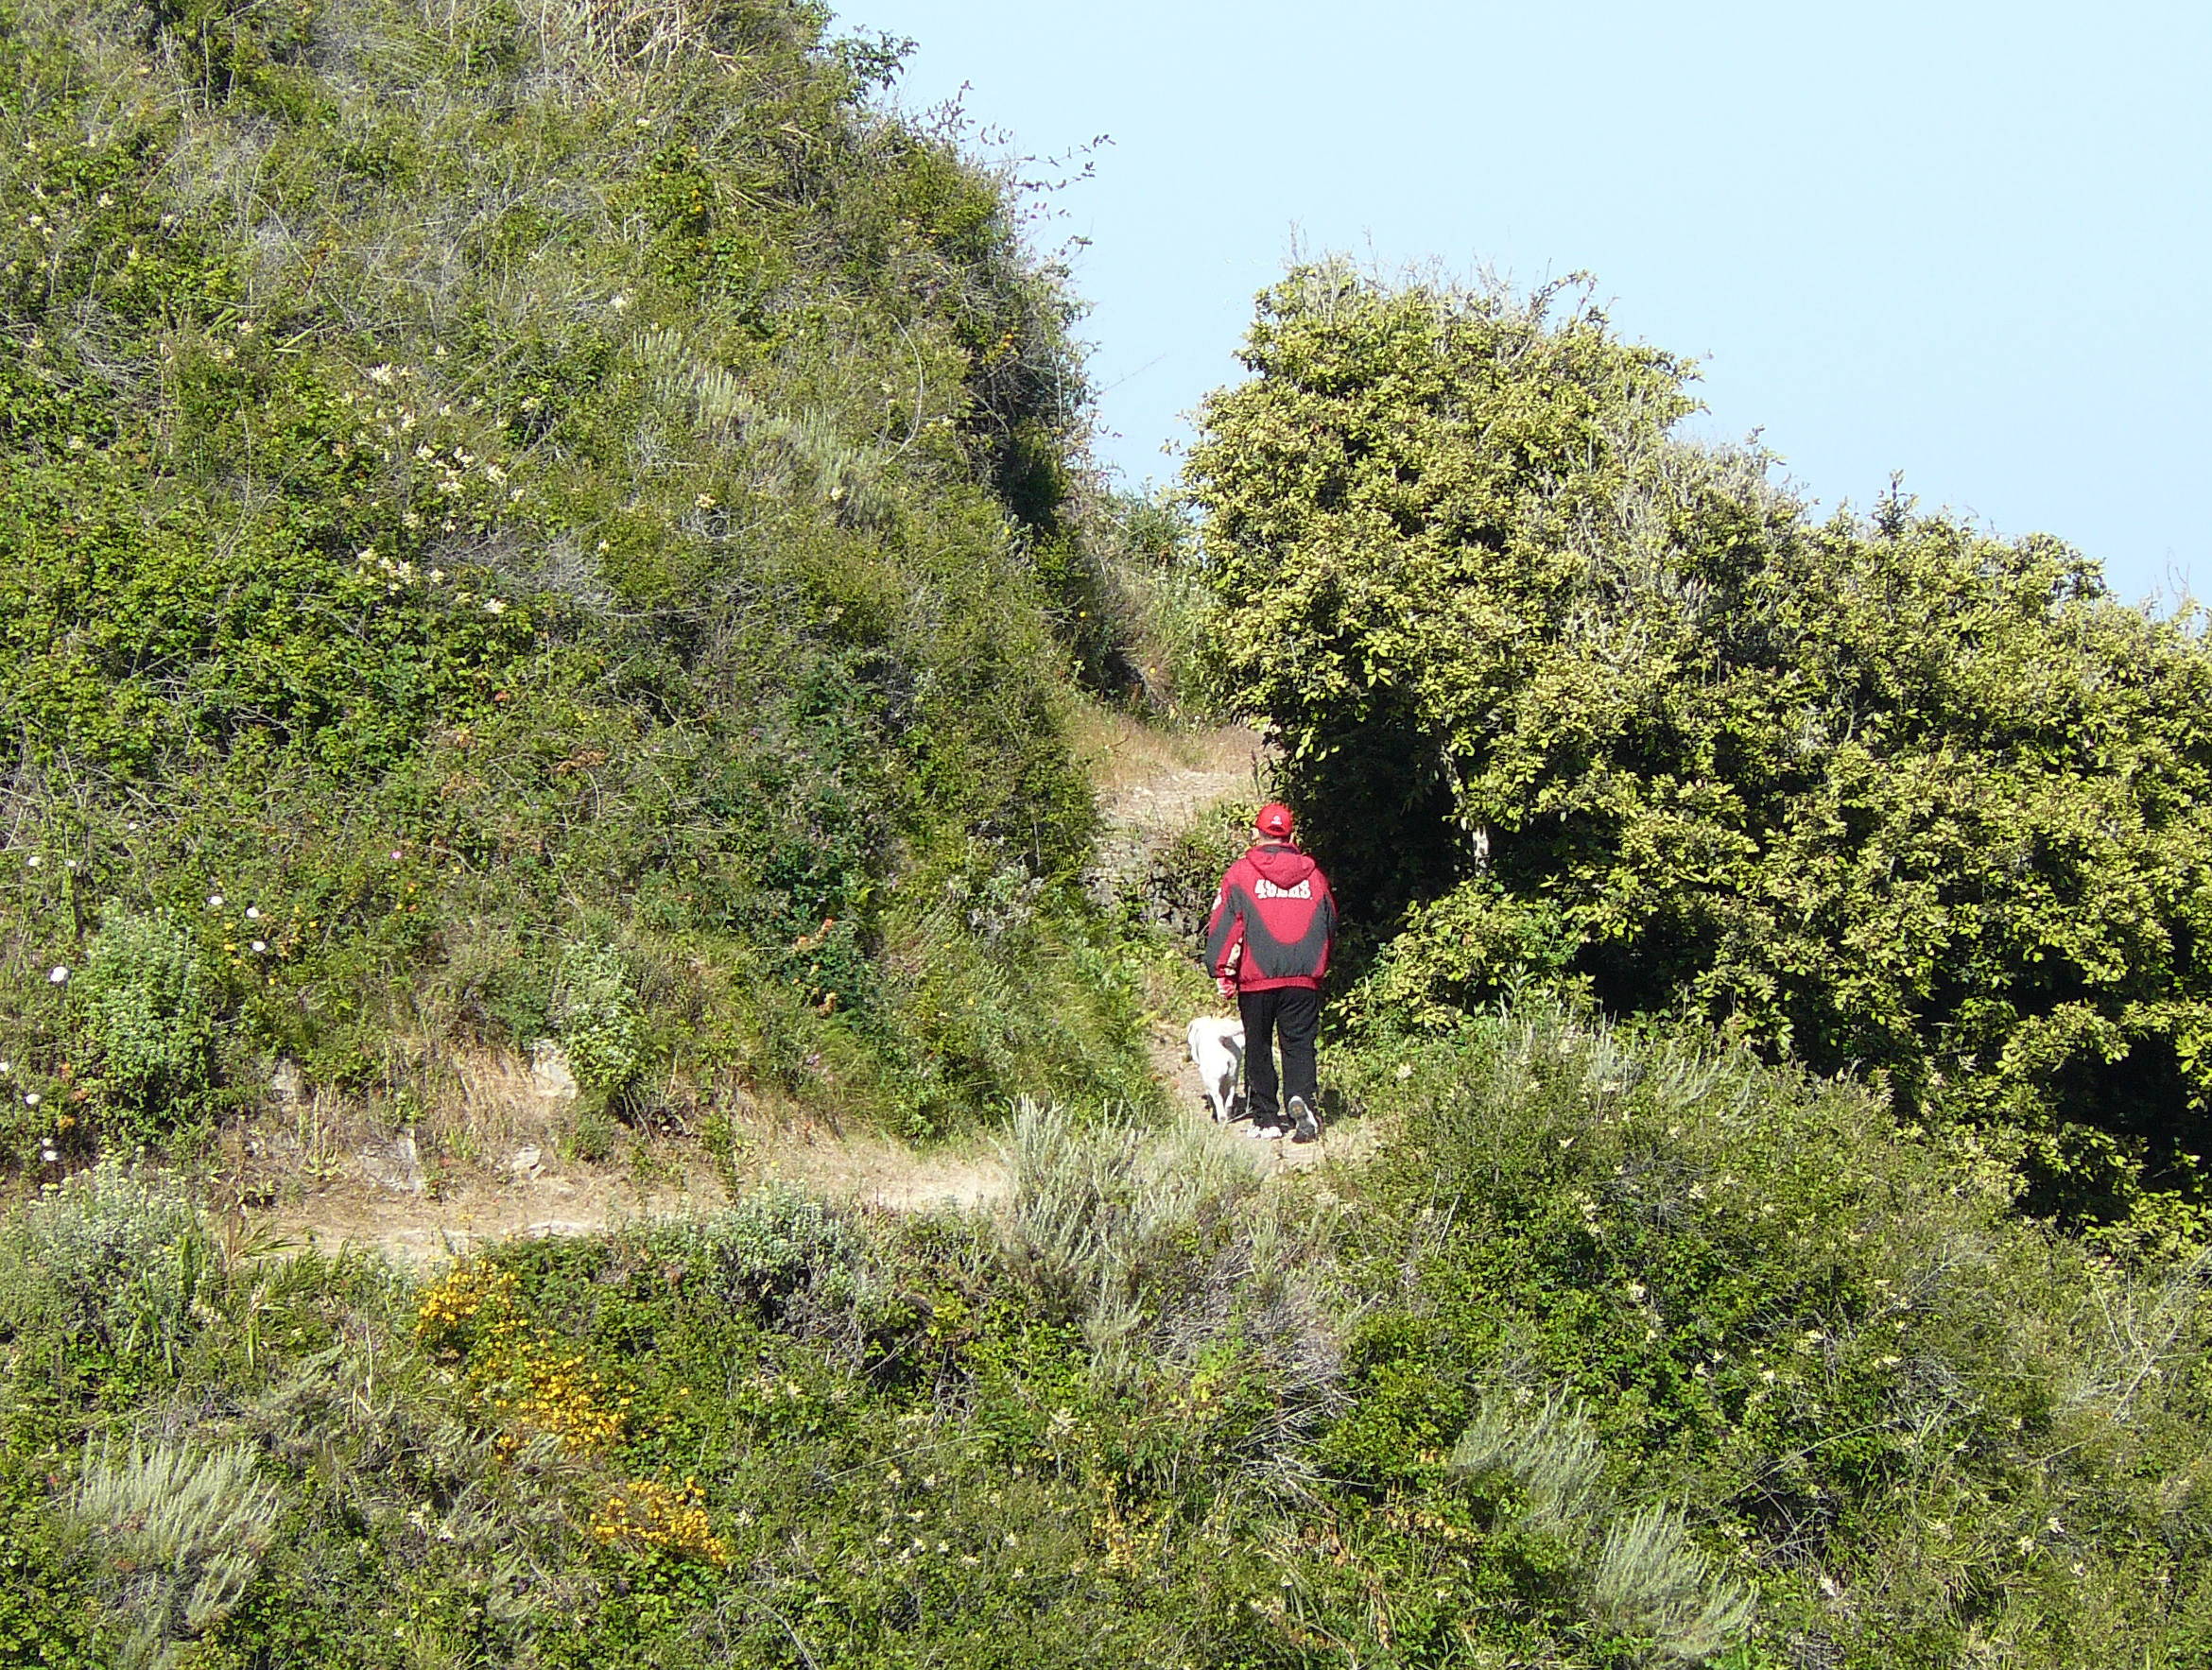
tree, grass, walking, plant, trail, meadow, hill, flower, adventure, agriculture, flora, m, shrub, rural area, woody plant